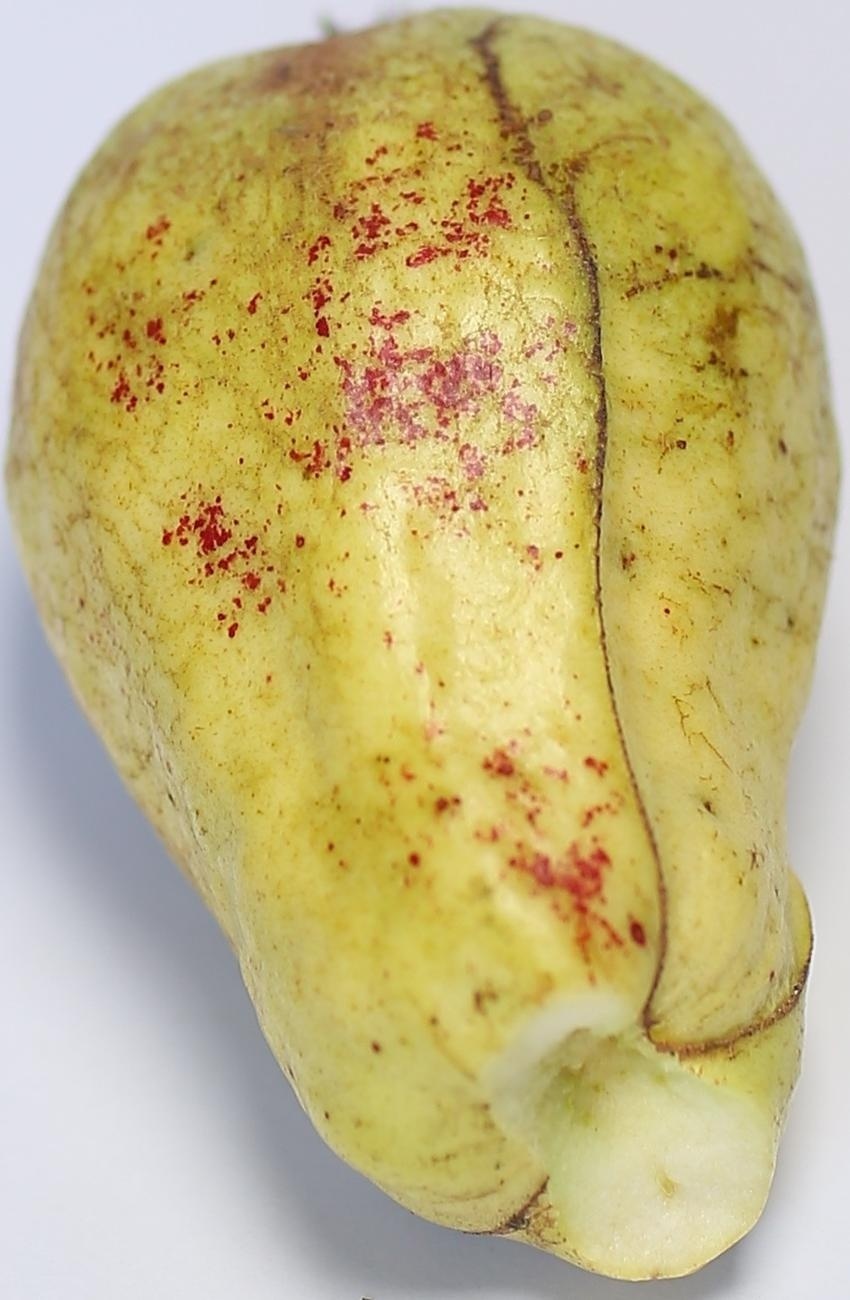
Maturity: mature-green
Variety: thadhrami